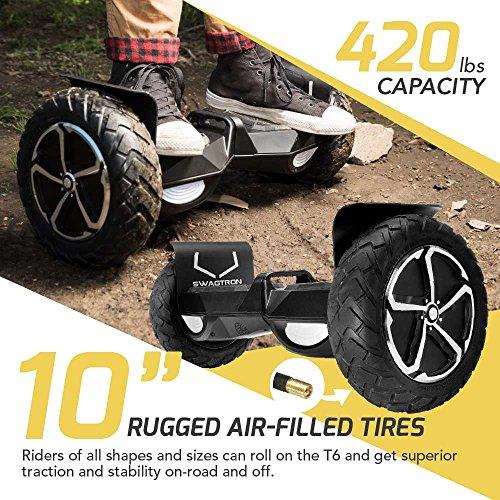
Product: Swagtron Swagboard Outlaw T6 Off-Road Hoverboard
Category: Sports & Outdoors | Outdoor Recreation | Skates, Skateboards & Scooters | Scooters & Equipment | Scooters
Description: FOR ALL RIDERS – The T6 can handle up to 420 lbs., making it the best choice for riders of all shapes and sizes.
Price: Total price:
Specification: Product Dimensions:         10.5 x 25.7 x 10 inches ; 32 pounds    |Shipping Weight: 37.8 pounds (View shipping rates and policies)|ASIN: B01N5MBJDE|Item model number: 83688-7 T6 PINK CAMOUFLAGE|Batteries 1 Lithium ion batteries required. (included)|    #54    in Sport Scooters